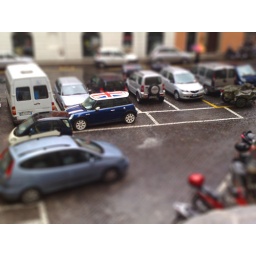
spotted this in a car park in Rome. Reminded me of the 'Italian Job' :)